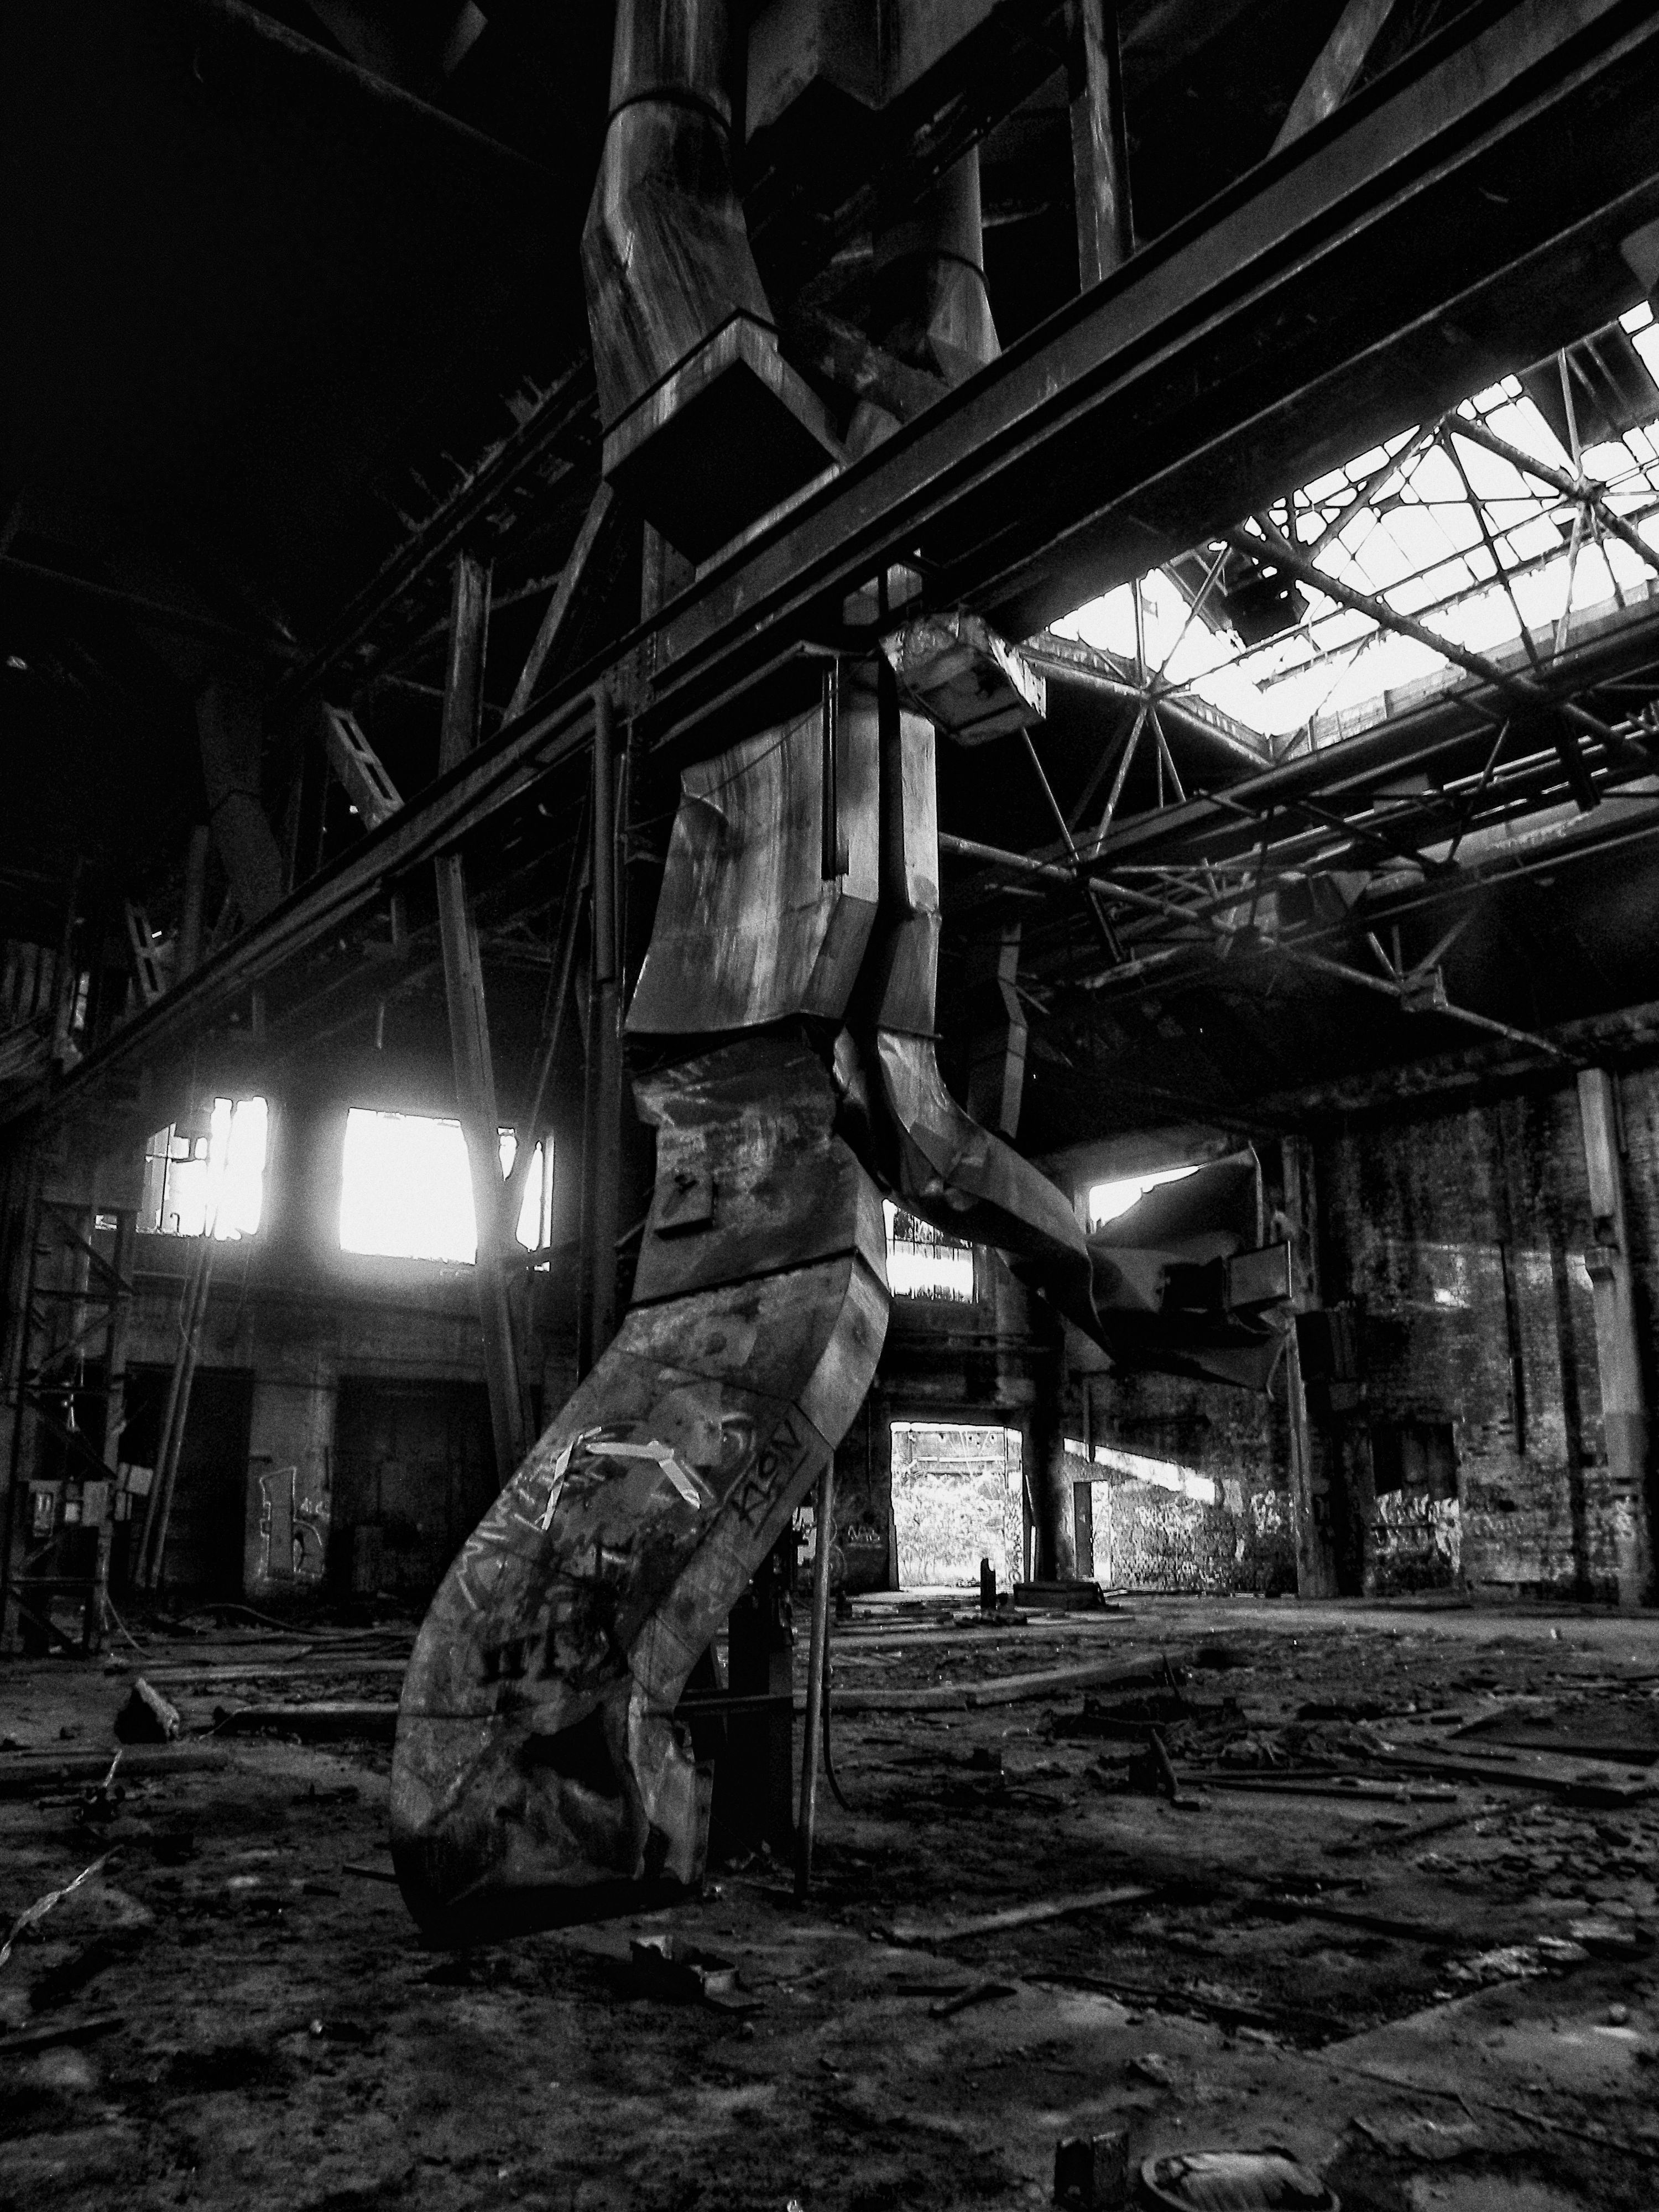
black and white, photography, building, old, dark, vehicle, factory, darkness, industry, decay, black, monochrome, grey, cologne, image, urban area, monochrome photography, film noir, deutz factory, khd, deutz ag